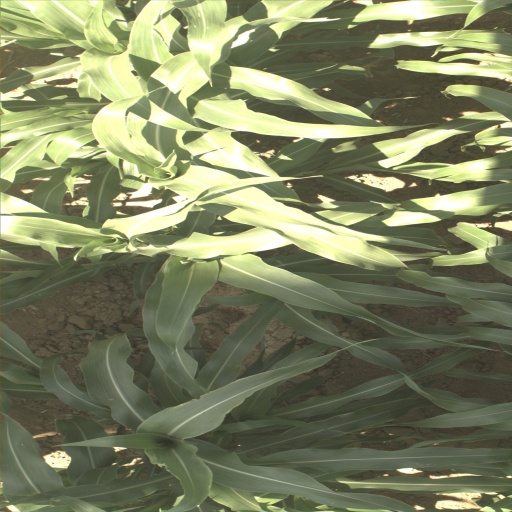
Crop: sorghum